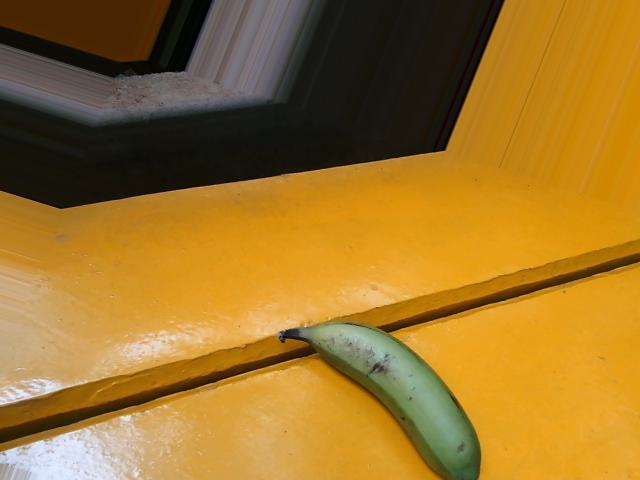
Label: Raw_Banana